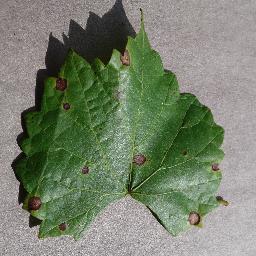
Label: Grape___Black_rot